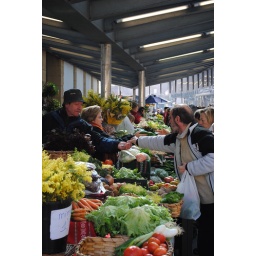
The fruit market on a typical Saturday in early Spring.